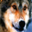
Label: wolf